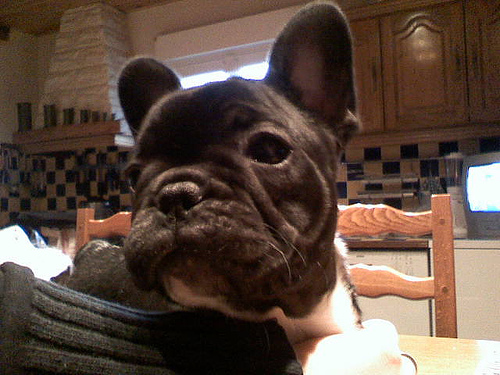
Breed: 1121-n000002-French_bulldog